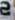
Number: 2